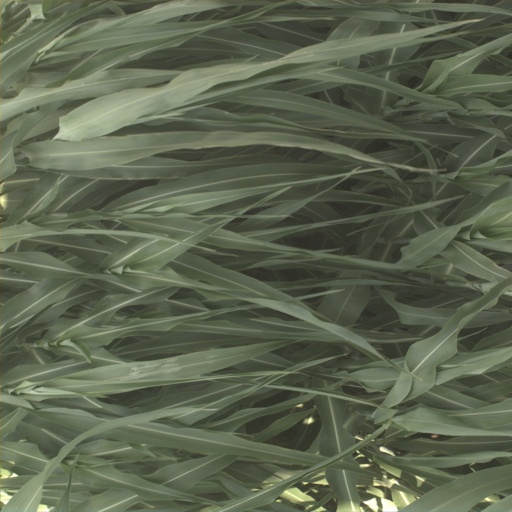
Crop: sorghum